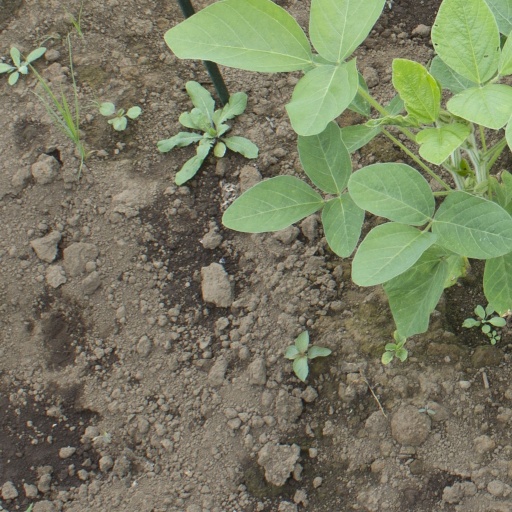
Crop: soybean